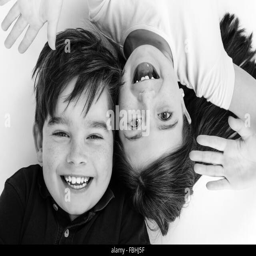
cheeky children pulling funny faces at each other whilst laying on the floor